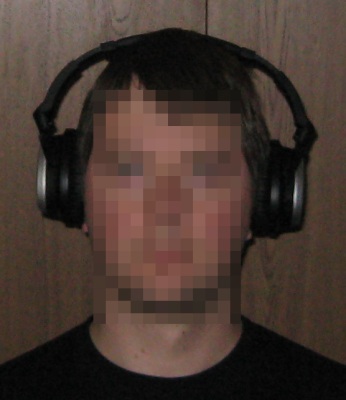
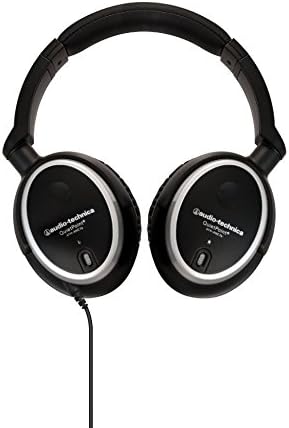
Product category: headphones
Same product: yes